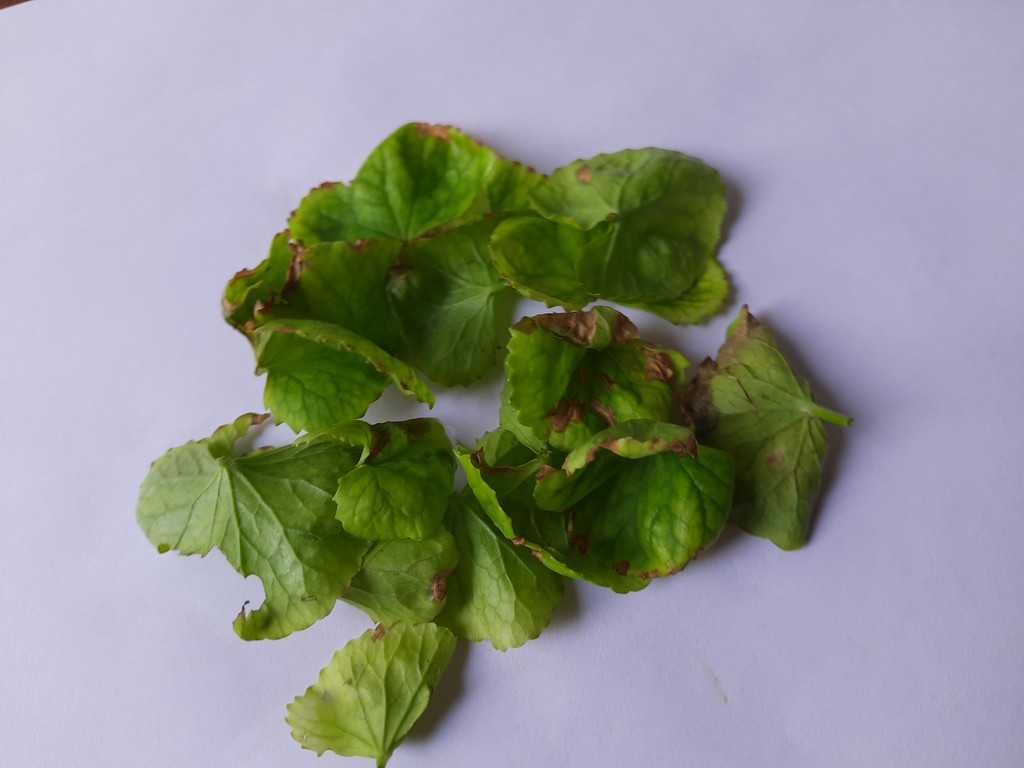
Label: Unhealthy